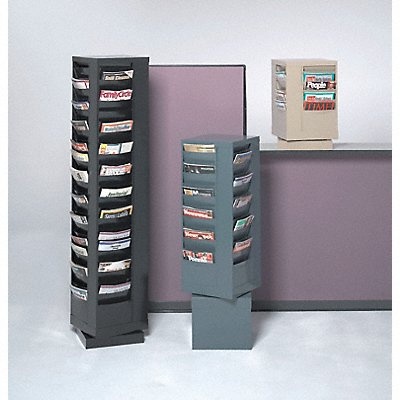
Literature Rack Gray 20 Compartments
Literature Rack Rotary Construction Steel Height 23 1/8 in Width 14 1/8 in Depth 14 1/8 in Color Gray Number of Compartments 20 Includes Rotary Base
Brand: DURHAM MFG
Category: Office Supplies > Office Carts > Mail Carts